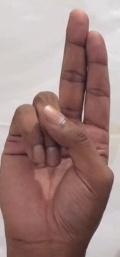
ASL sign: U